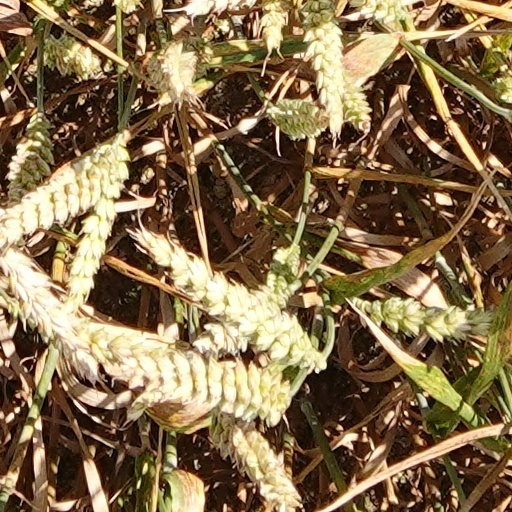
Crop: wheat